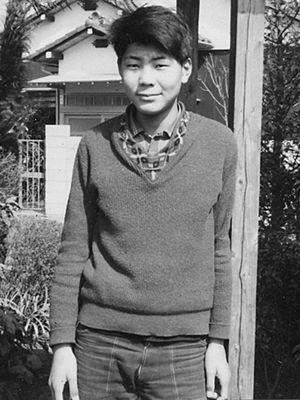
Jungo Morita né le 9 août 1947 à Tokyo, est un joueur de volley-ball japonais.